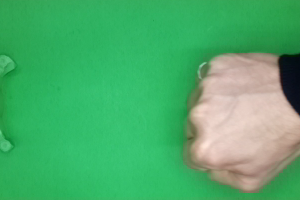
Label: rock